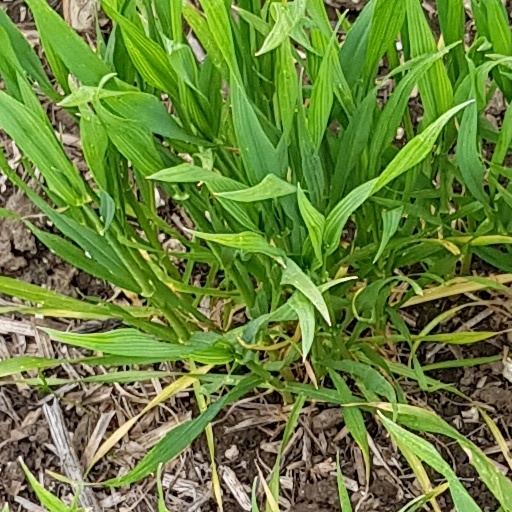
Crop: wheat